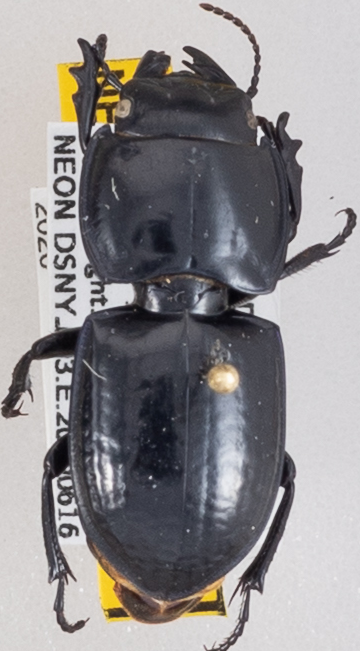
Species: Pasimachus sublaevis
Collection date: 2020-06-16
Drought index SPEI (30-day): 1.69
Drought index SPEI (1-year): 0.746
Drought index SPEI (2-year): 1.382